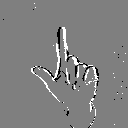
ASL letter: l